Middleton and Smerrill

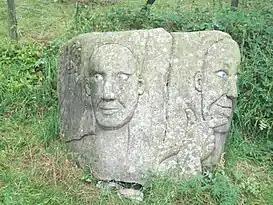
One of the marker stones situated at the entrances to Middleton and Smerrill parish

Primarily farming and pasture land throughout the parish outside the sparsely populated areas, there is little forestry throughout, mainly around Smerrill Moor, Rowlow brook, Rake and Kenslow woods.